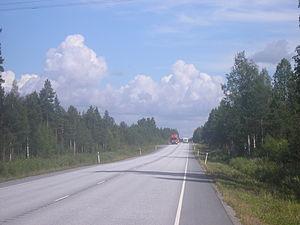
La route nationale 28 est une route nationale de Finlande menant de Kokkola à Kajaani.